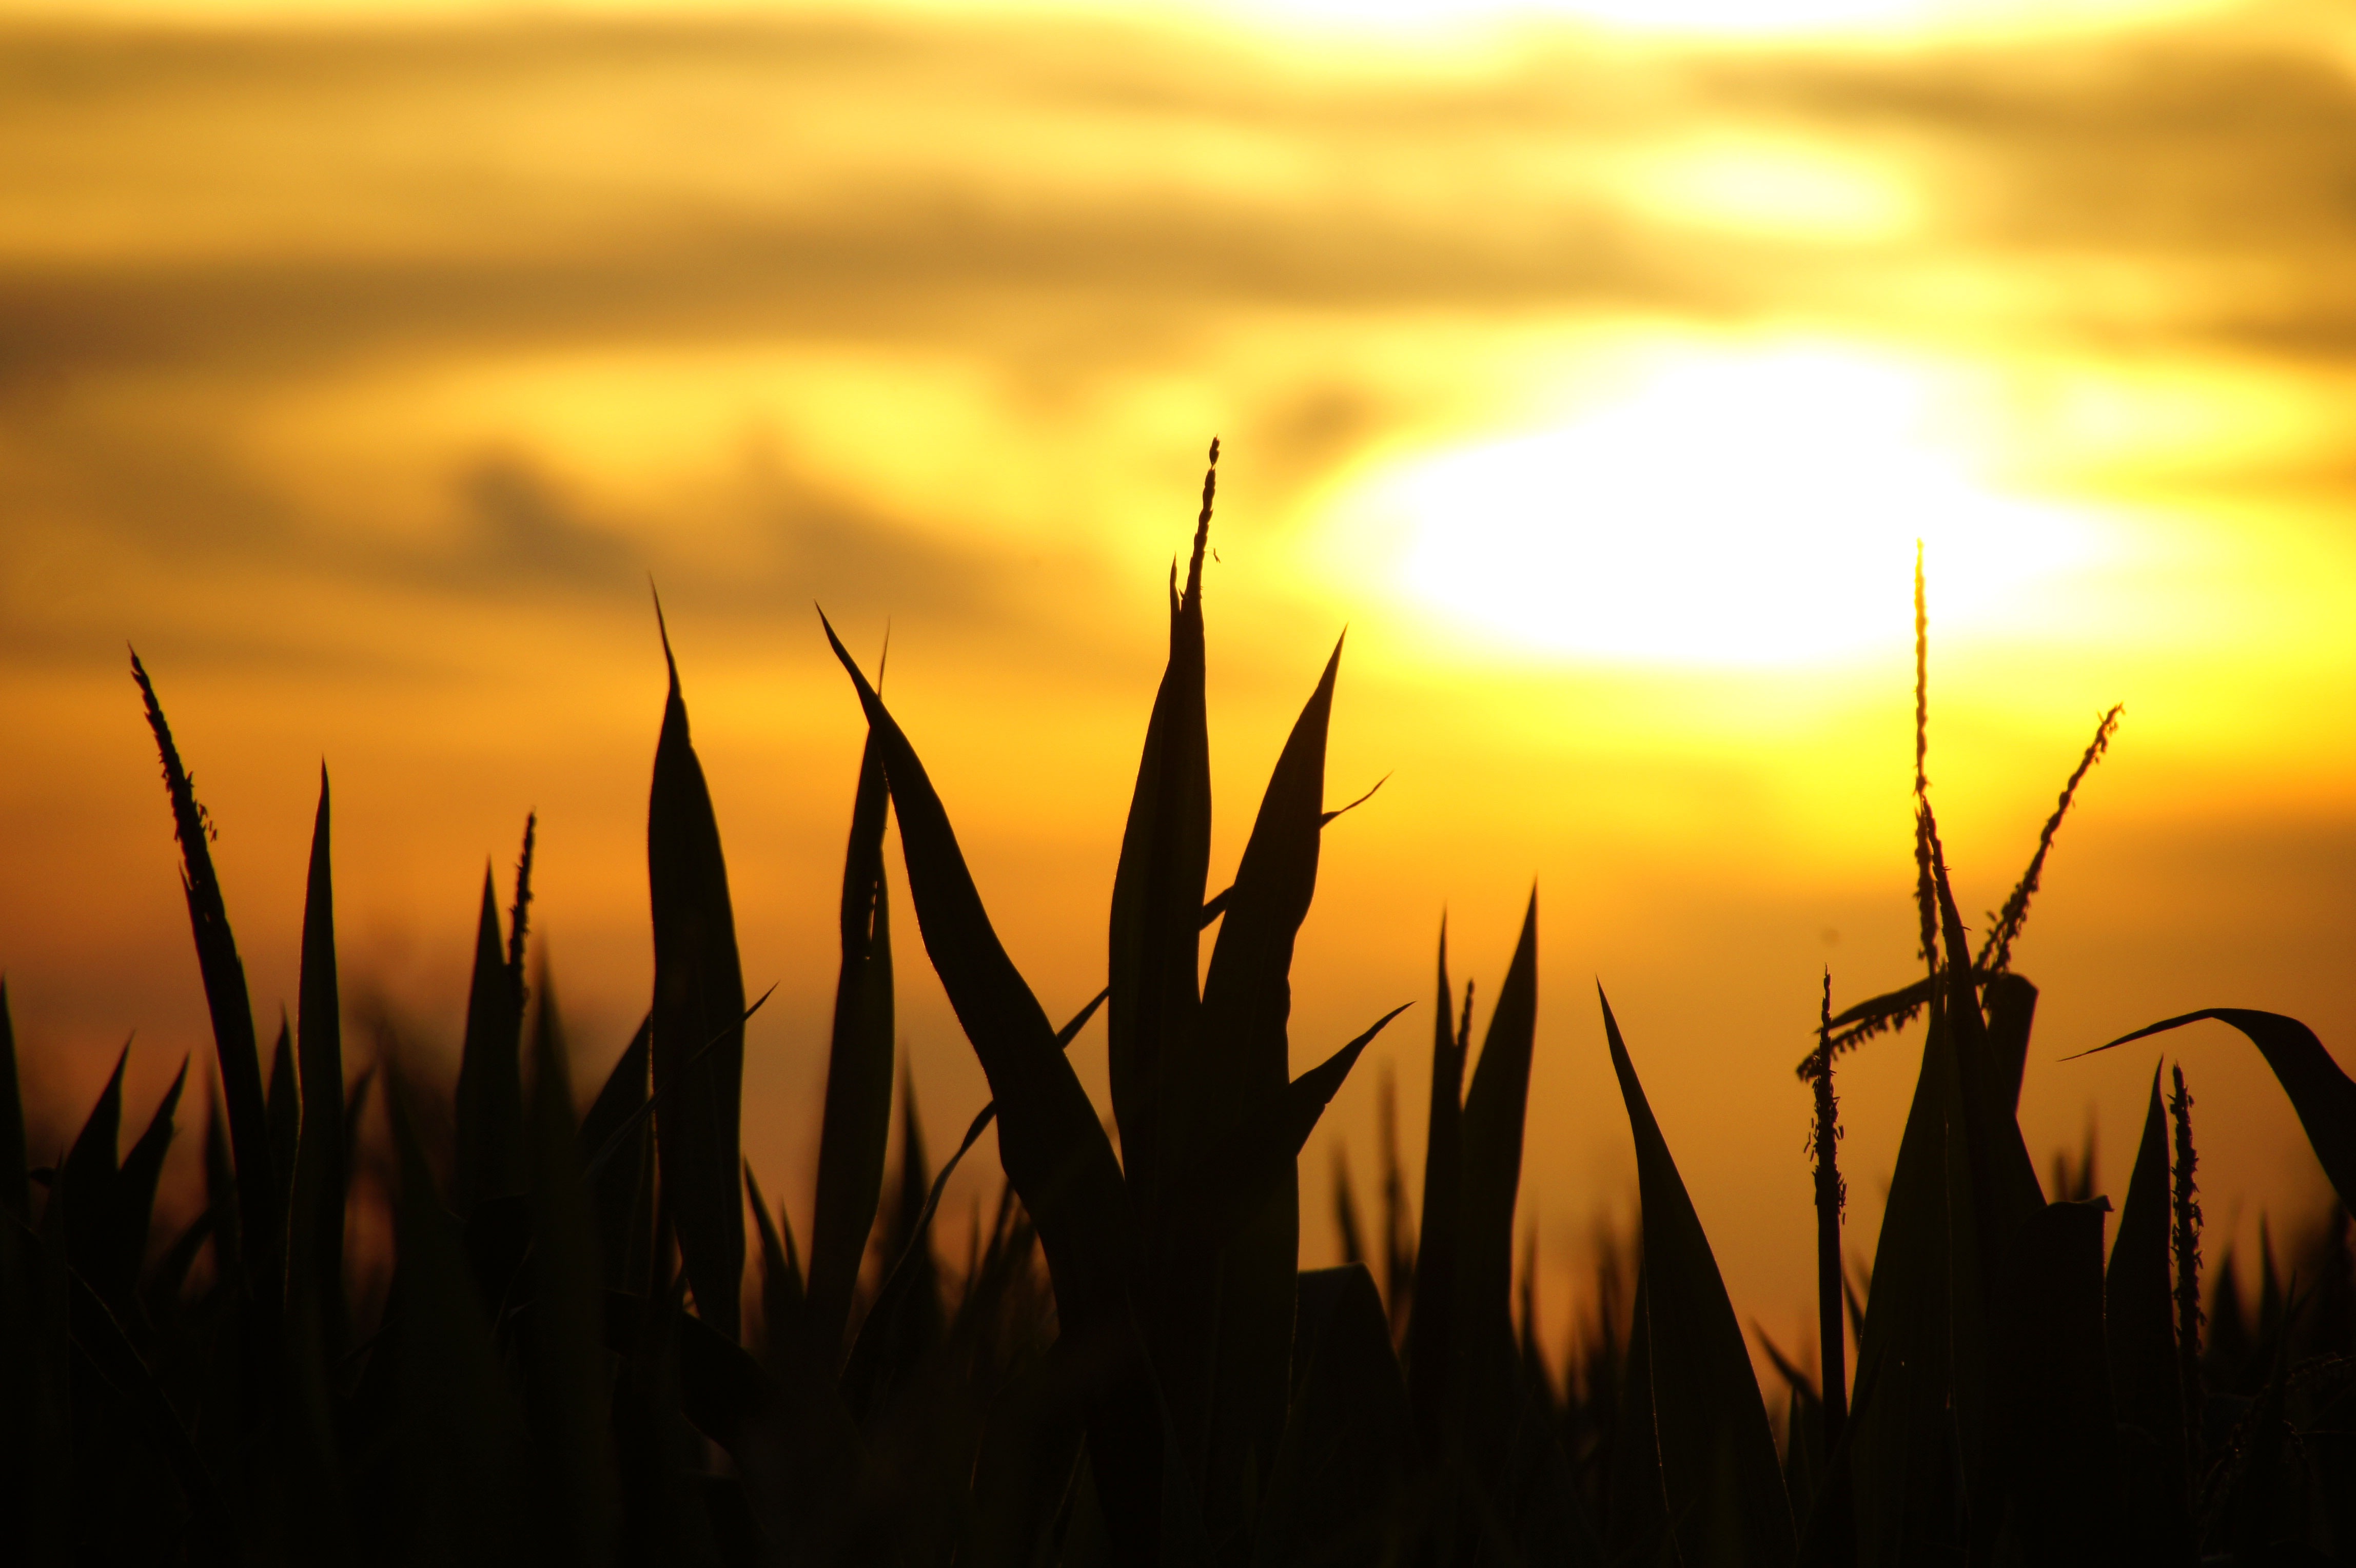
landscape, nature, grass, horizon, silhouette, light, cloud, sky, sun, sunrise, sunset, field, prairie, sunlight, morning, dawn, dusk, evening, twilight, corn, agriculture, leaves, clouds, fields, colors, lying, nature sunset, against the light, atmospheric phenomenon, grass family